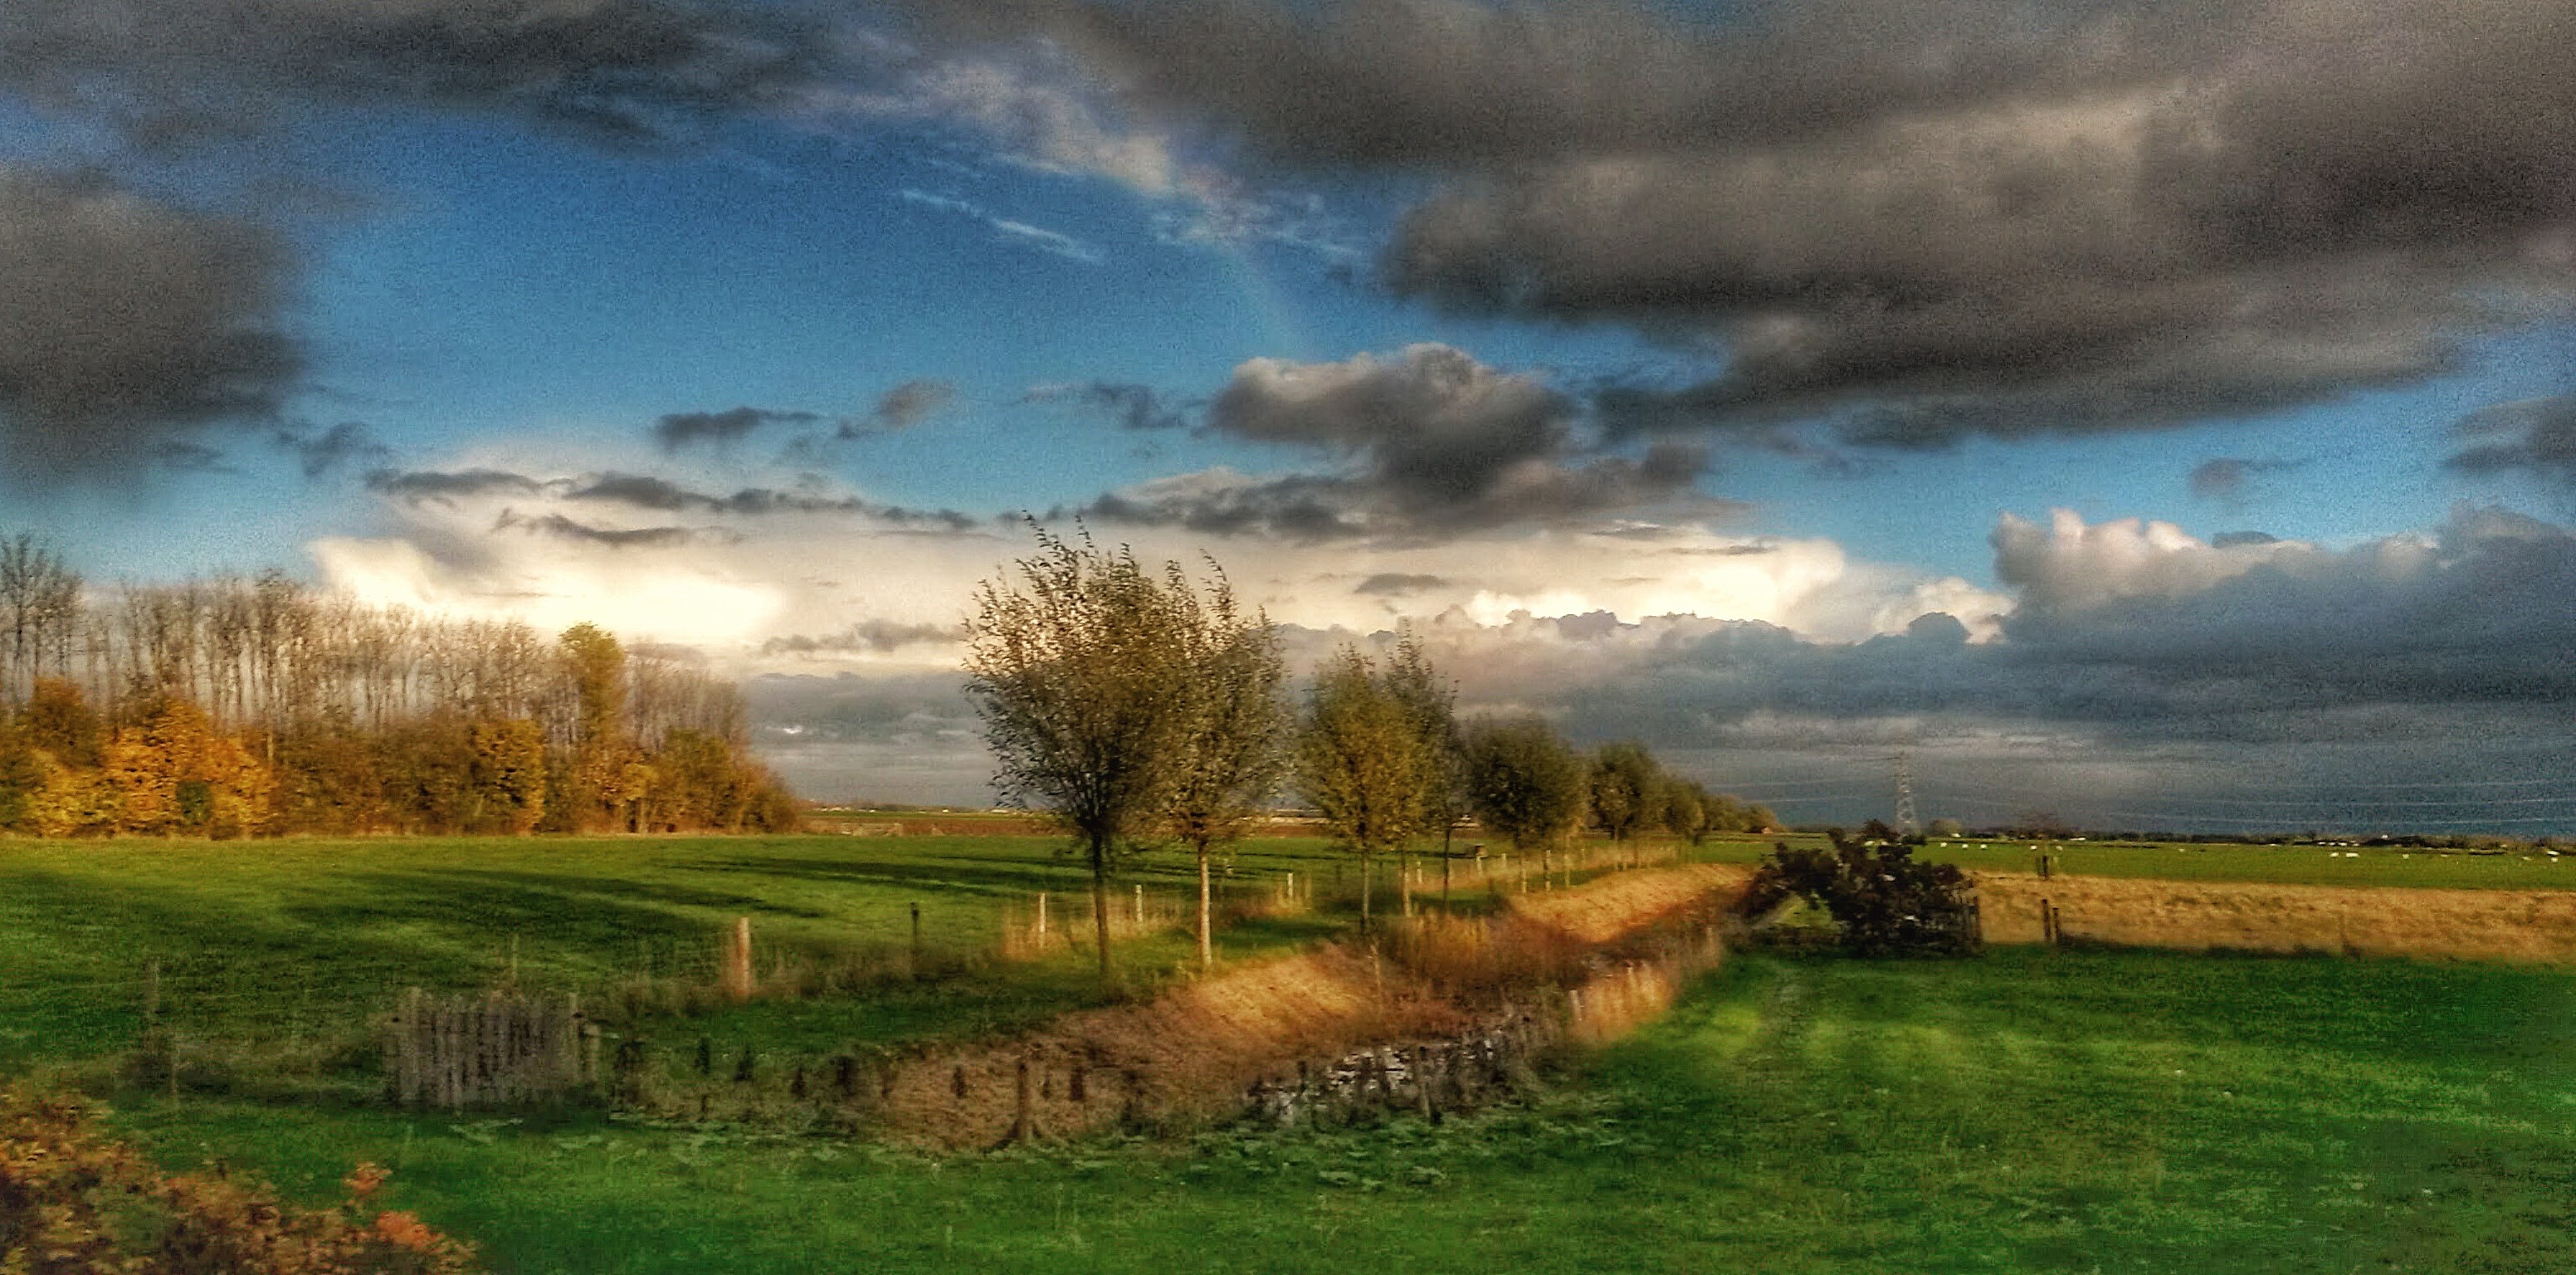
groningen, platteland, weiland, wolken, natural landscape, sky, nature, cloud, natural environment, daytime, grass, tree, morning, grassland, landscape, pasture, plain, rural area, sunlight, meadow, ecoregion, field, land lot, hill, photography, prairie, meteorological phenomenon, horizon